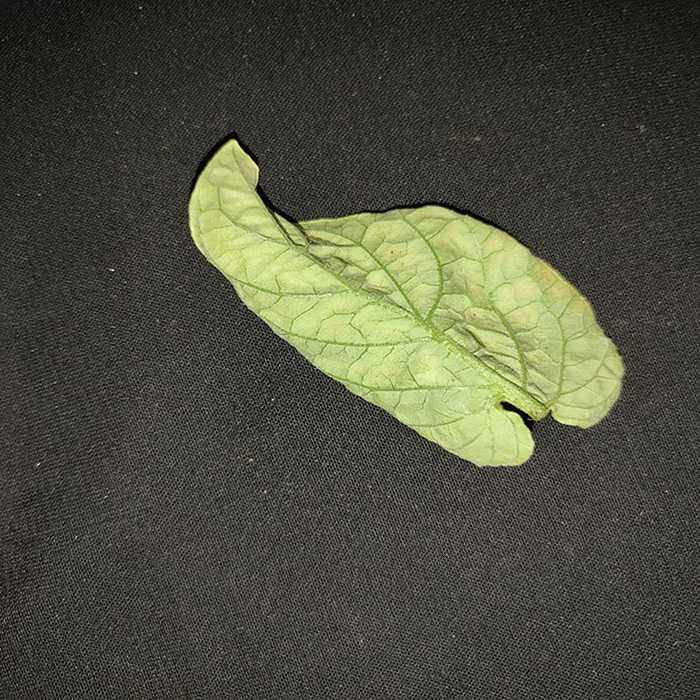
Plant: Tomato
Label: Tomato spotted wilt